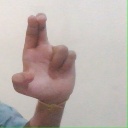
अक्षर: आ